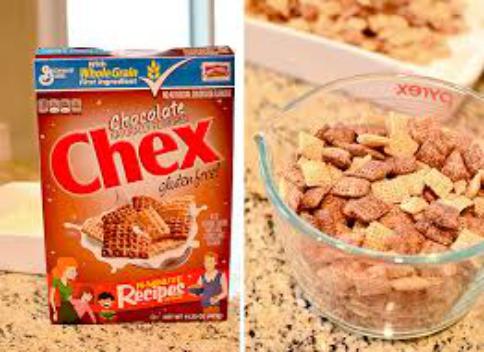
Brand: Chocolate Chex
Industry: Food